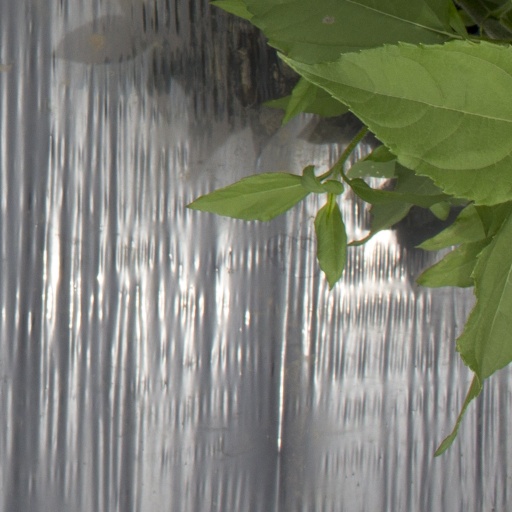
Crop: Jerusalem artichoke